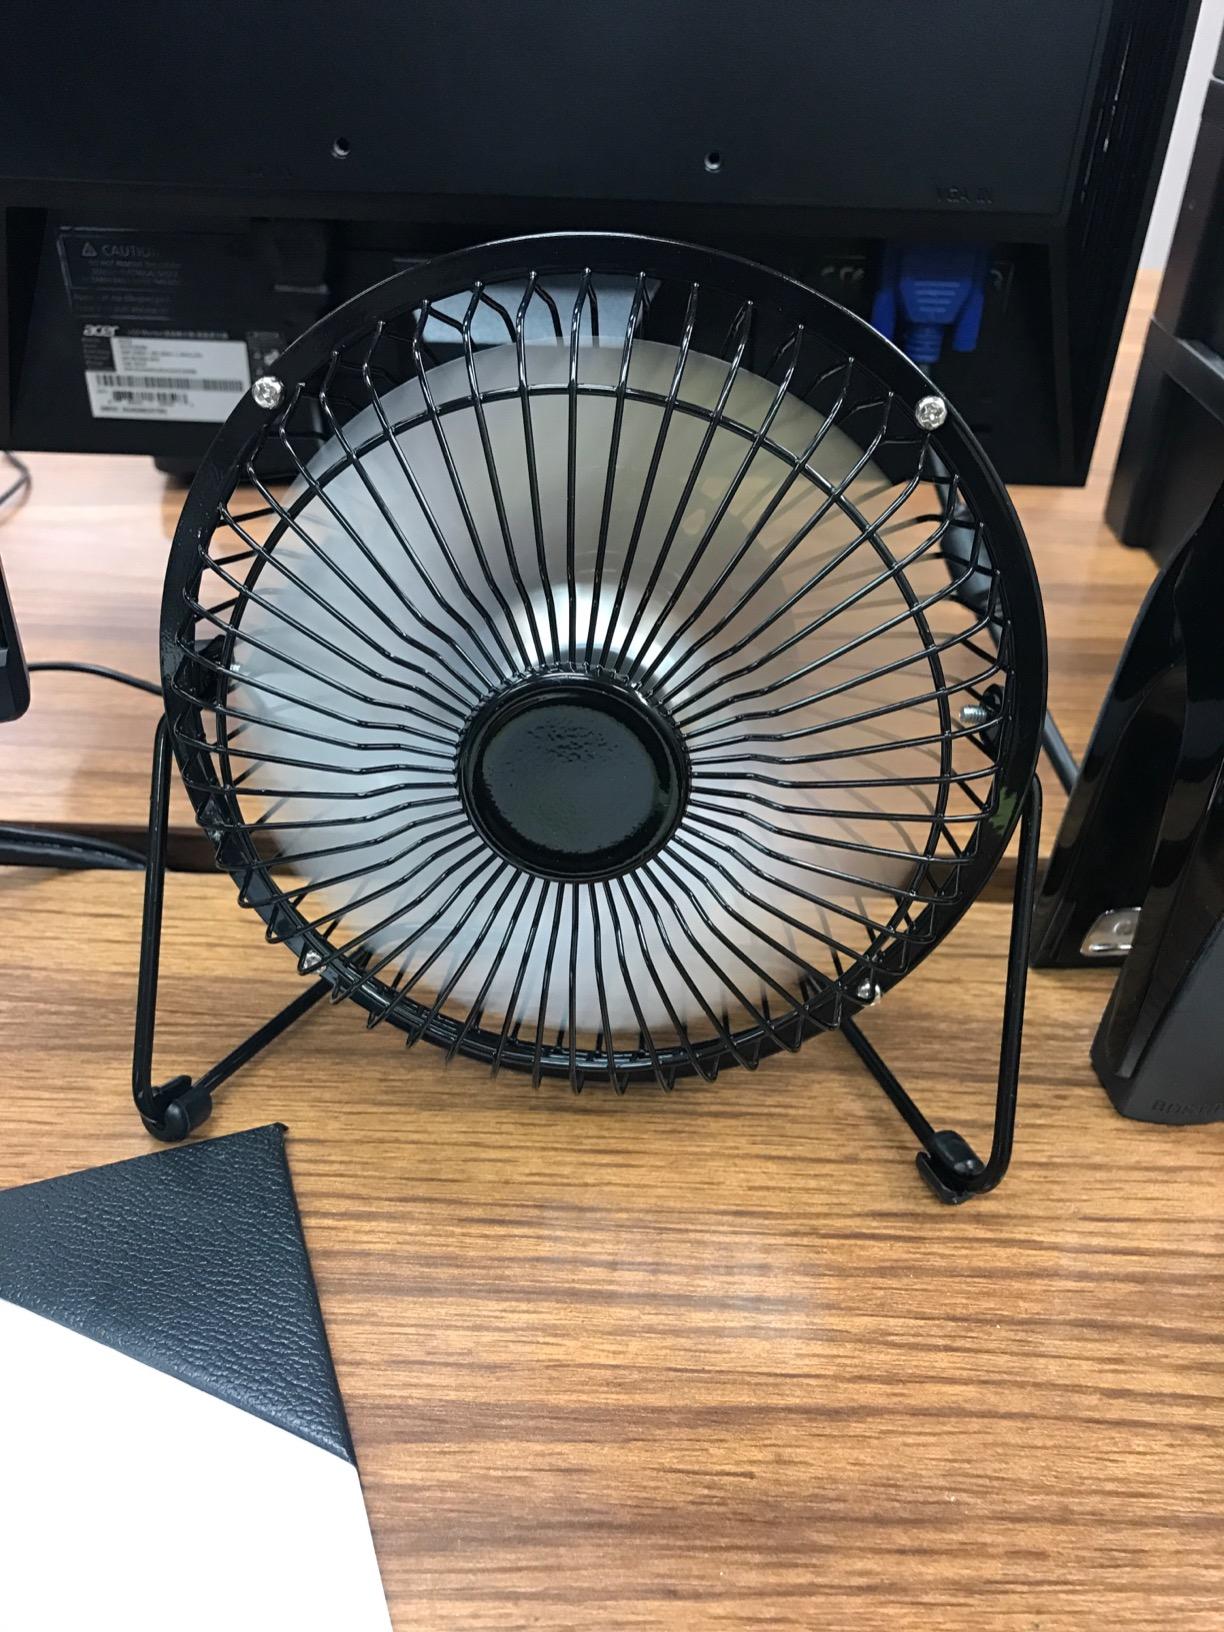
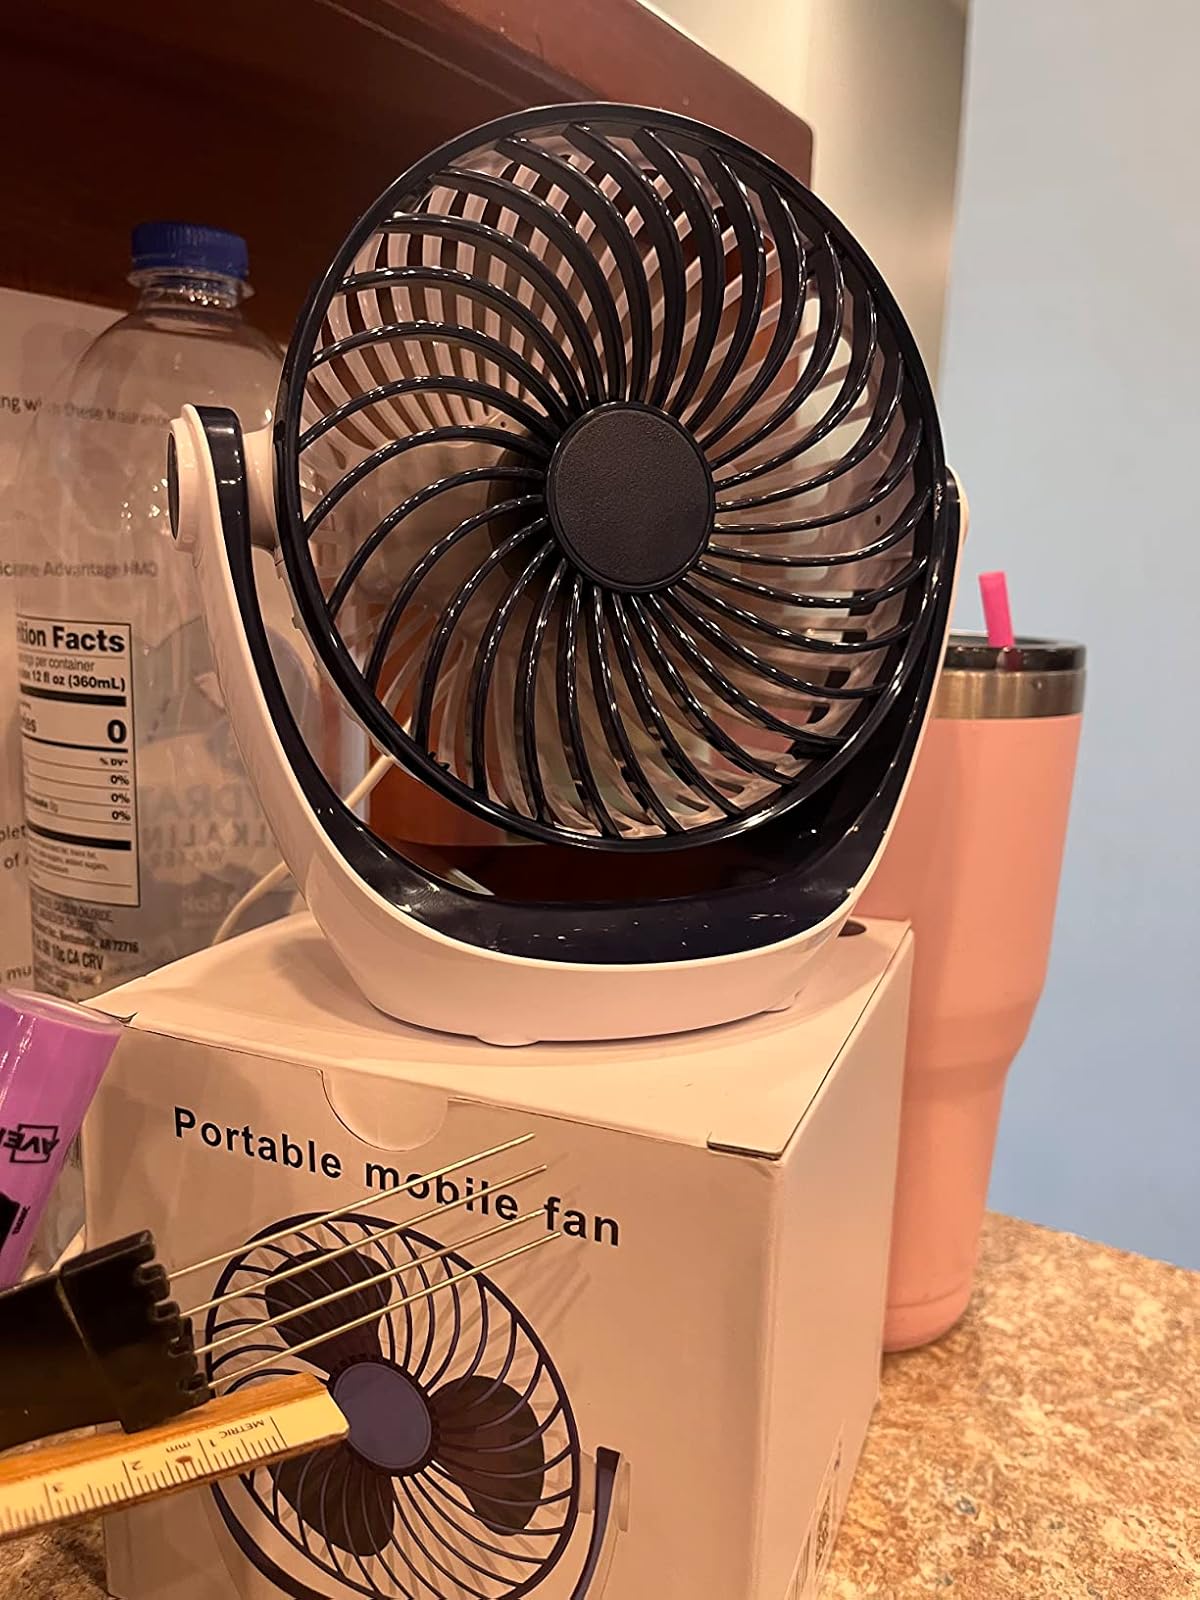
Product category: fan
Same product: no